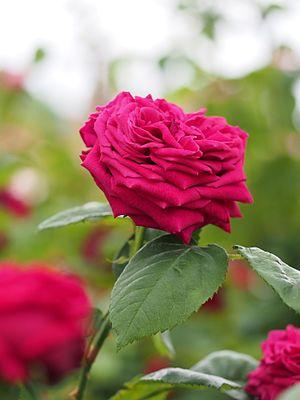
'François Lacharme', né le 23 janvier 1817 à Saint-Didier-sur-Chalaronne dans l'Ain et mort le 5 novembre 1887 à Lyon, est un rosiériste français parmi les plus fameux du XIXe siècle. Ses nombreuses obtentions portent essentiellement sur les rosiers de Noisette, les rosiers Bourbon et les premiers hybrides remontants. Ses roses étaient présentes dans les catalogues d'Europe entière, alors que Lyon était reconnue comme un grand foyer de création de roses.